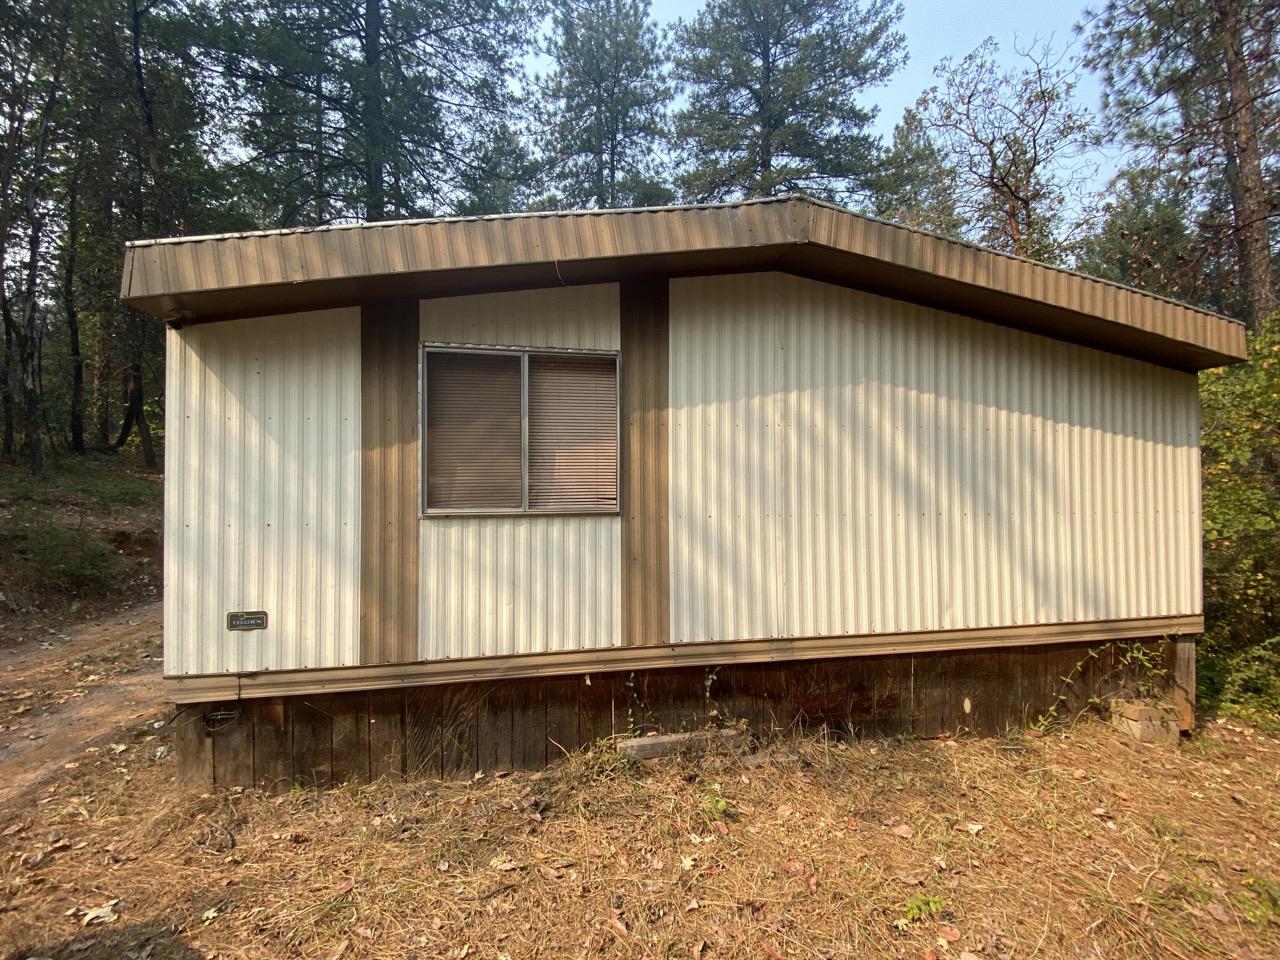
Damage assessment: no_damage